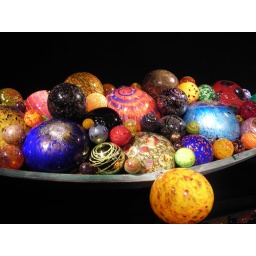
blown glass balls in boat